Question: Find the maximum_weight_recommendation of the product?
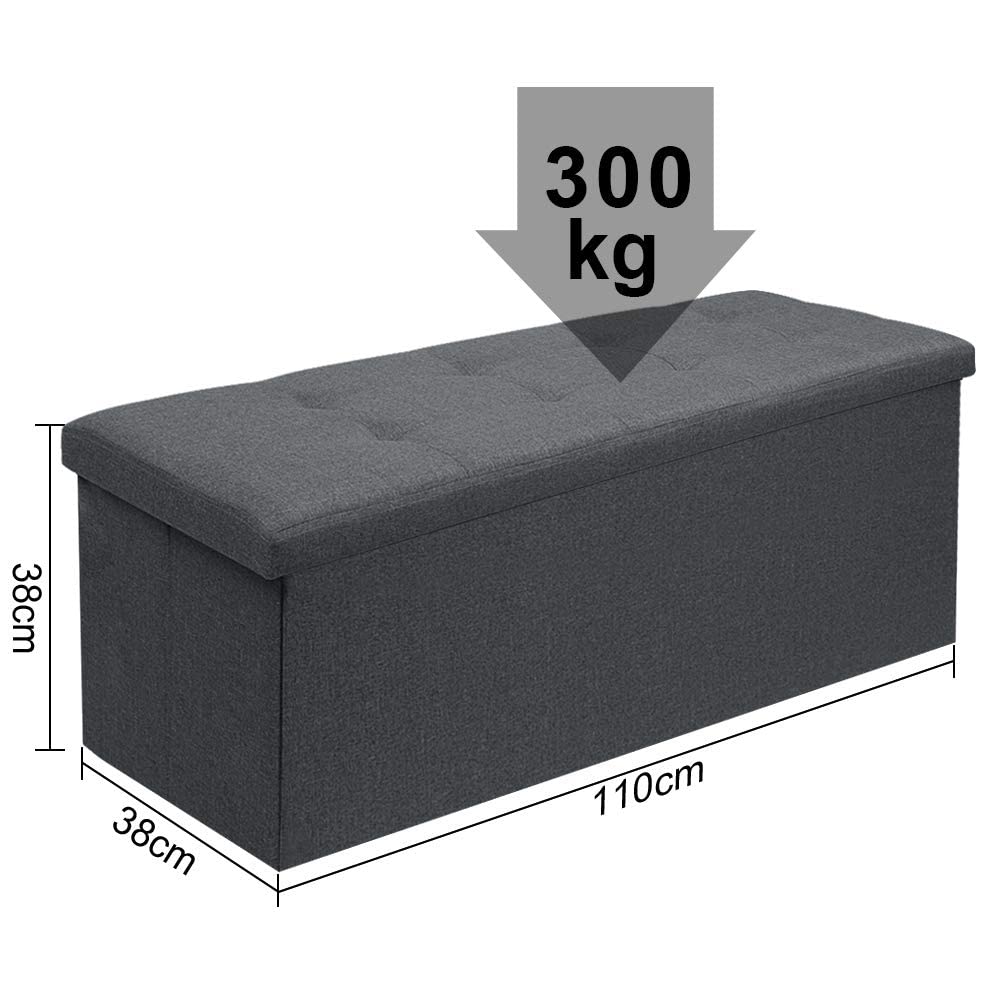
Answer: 300 kilogram